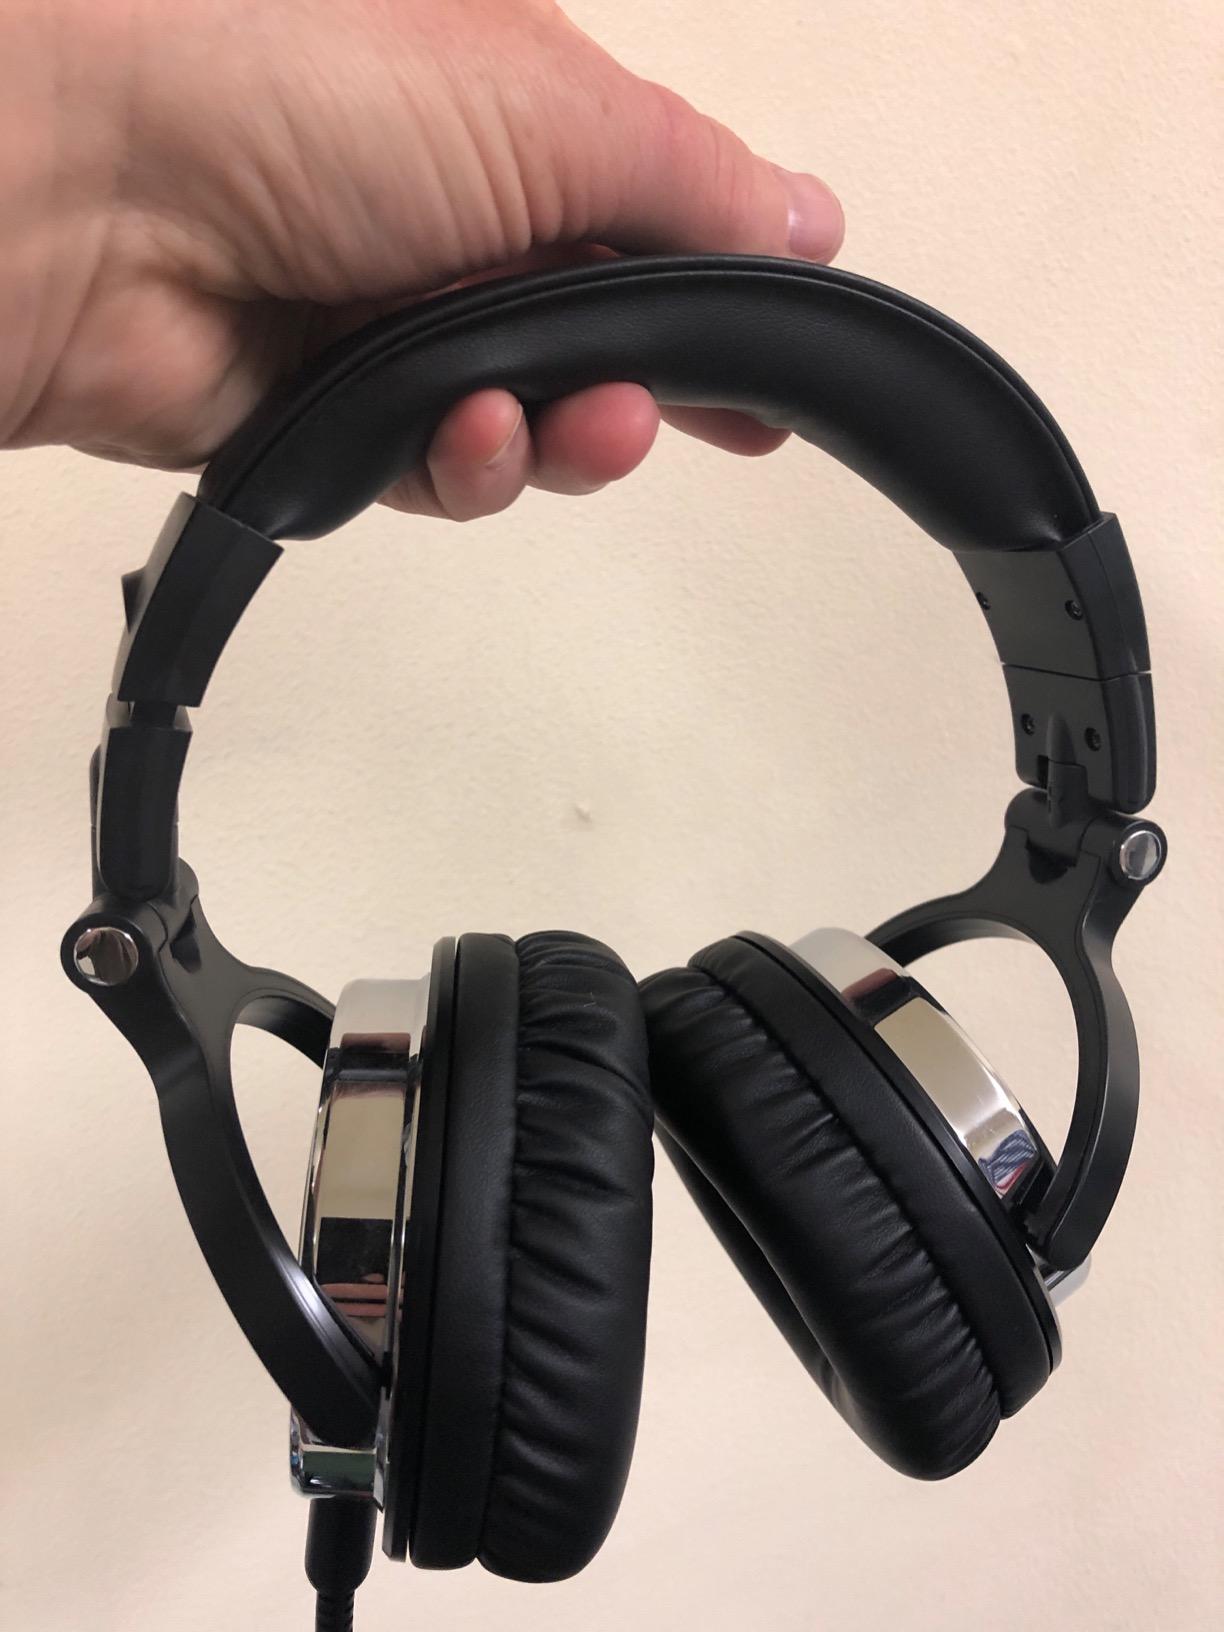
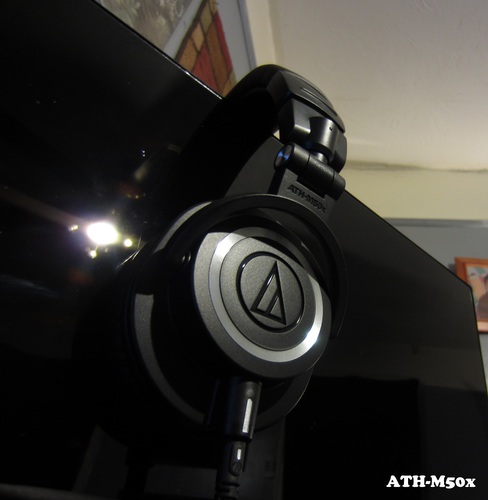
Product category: headphones
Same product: no